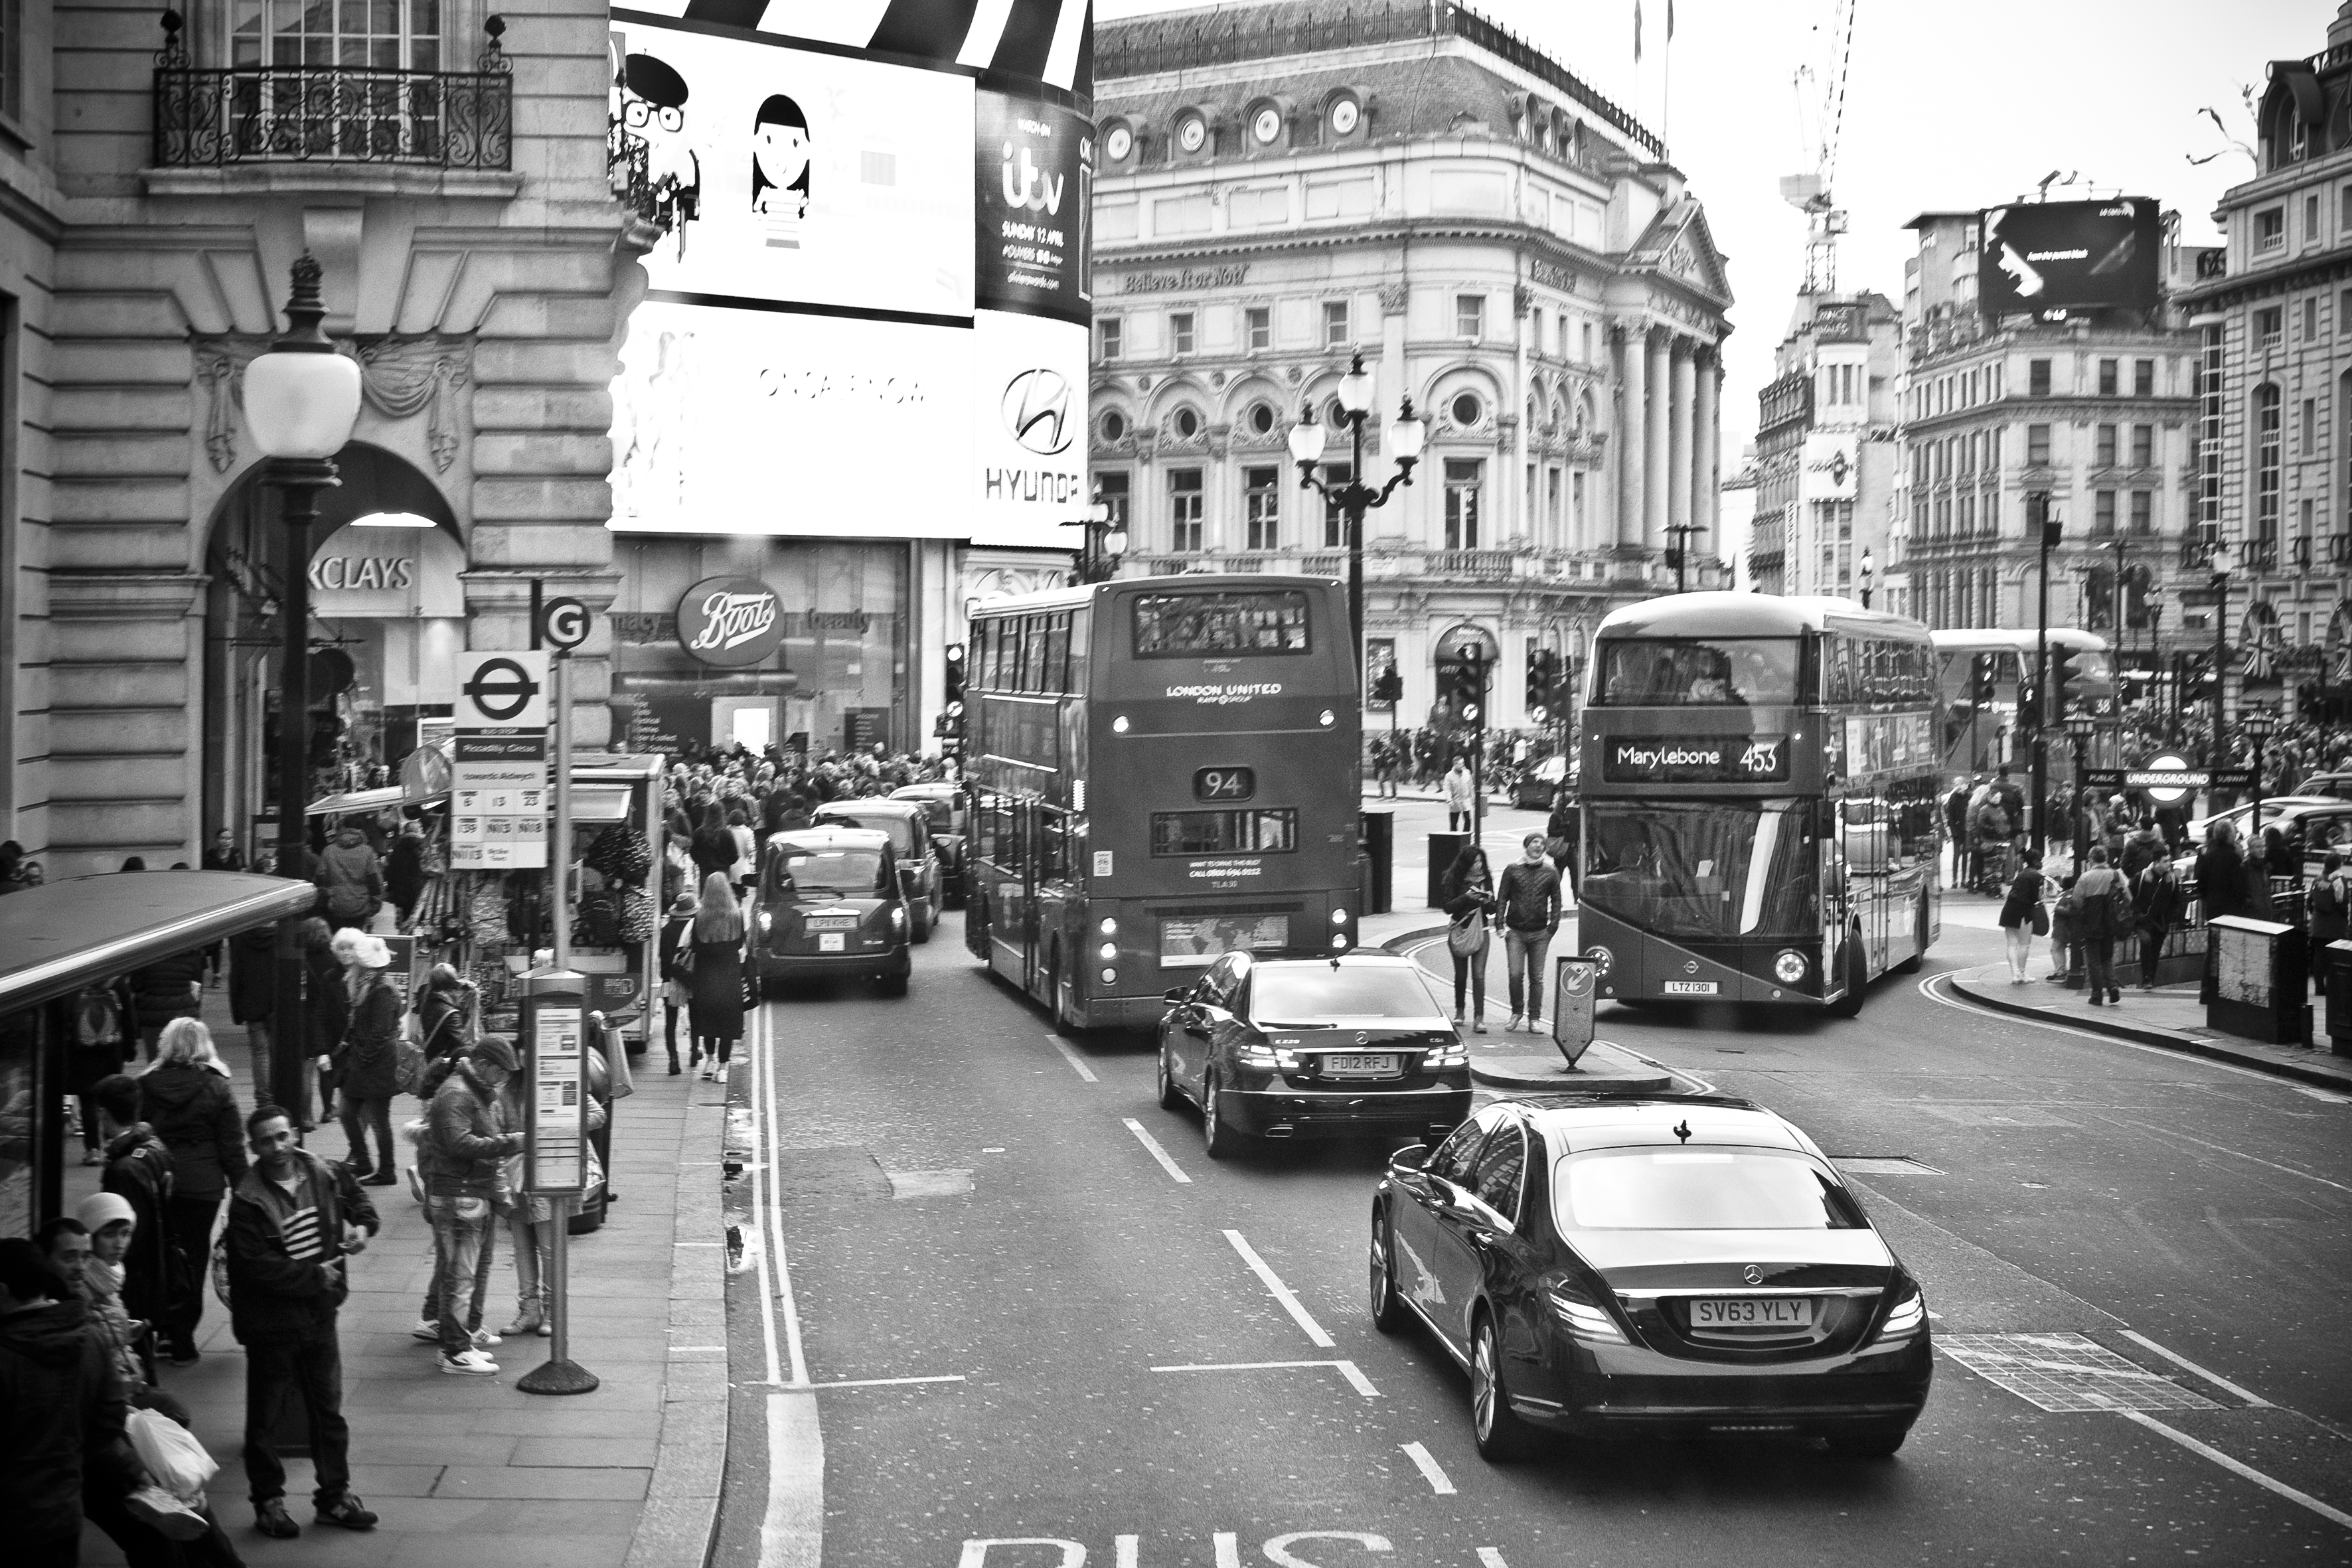
pedestrian, black and white, road, street, photography, urban, travel, fujifilm, vehicle, market, monochrome, lane, uk, england, bw, blackandwhite, blackwhite, london, infrastructure, ngc, snapshot, noiretblanc, fuji, fujixt1, fujix, urban area, monochrome photography, nonbuilding structure